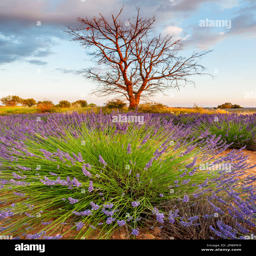
the green and purple bush of lavender and a bare tree at sunset